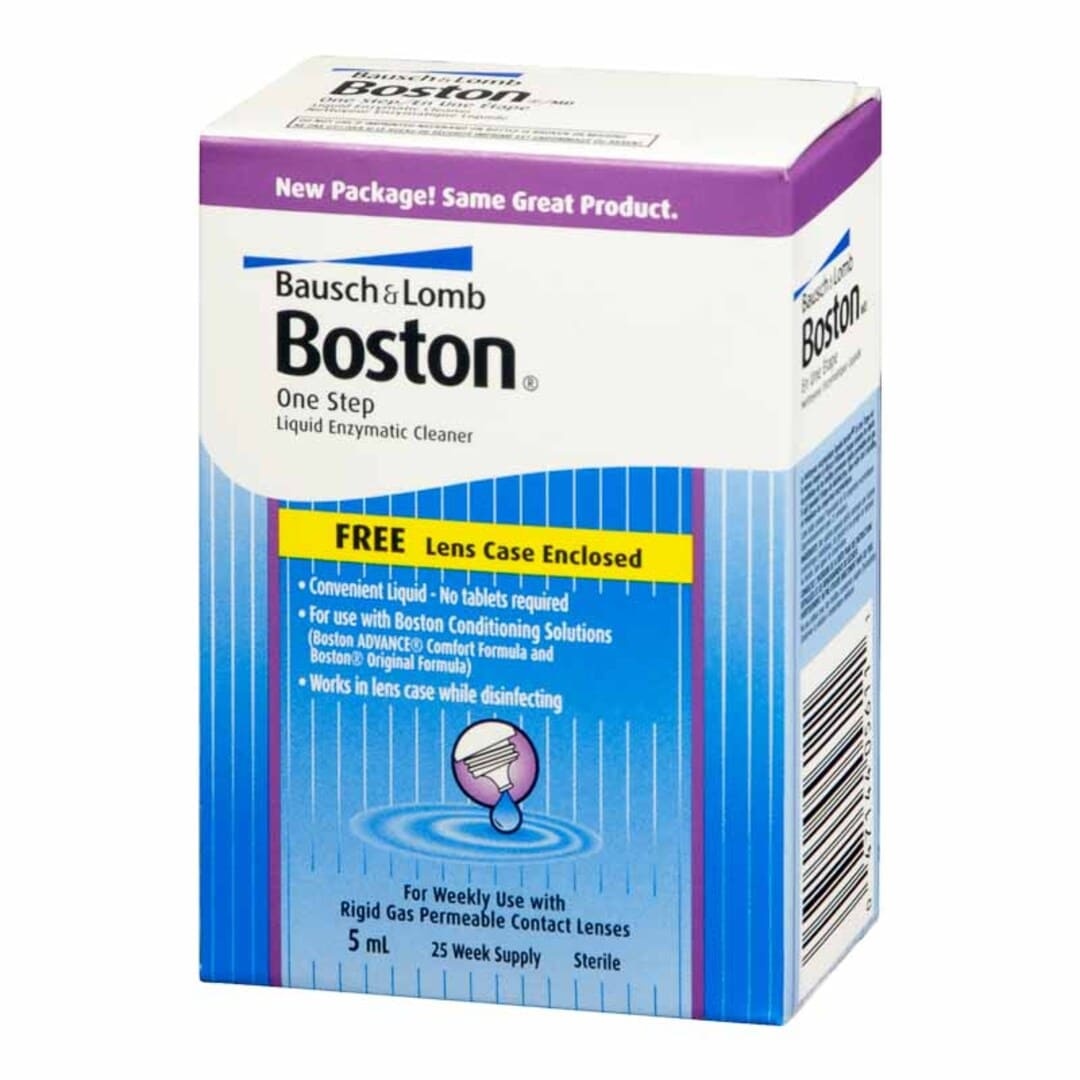
Bausch + Lomb Boston One Step Contact Lens Liquid Enzymatic Cleaner - 5ml
This enzymatic liquid cleaner is specifically designed for rigid gas permeable (RGP) contact lenses. It helps effectively remove protein deposits and other impurities that build up on lenses with daily wear, improving comfort and visual clarity. The formula is easy to use and integrates into your lens care routine in one step. The compact 5 ml container is ideal for travel or for convenient, controlled use. It is important to follow the manufacturer's instructions and consult with an eye care professional to ensure proper use.
Brand: Bausch & Lomb
Category: Health & Beauty > Personal Care > Vision Care > Contact Lens Care